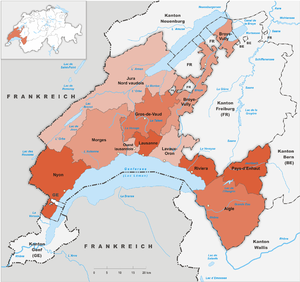
Les districts du canton de Vaud sont les subdivisions territoriales du canton de Vaud. Ils sont au nombre de 10 depuis 2008.